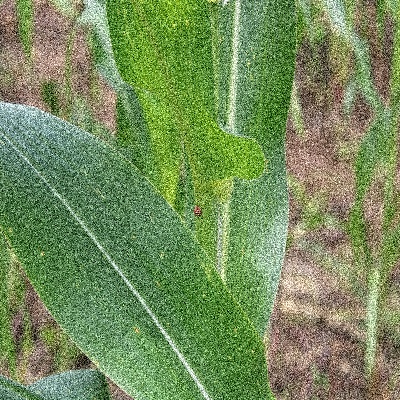
Label: Corn_(Maize)___Leaf_Spot